GT Advance Championship Racing

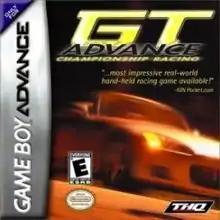
North American cover art featuring a Honda S2000

GT Advance Championship Racing, known in Japan as , is a racing game developed by MTO and published by THQ. It was a launch title for the Game Boy Advance. The game's sequel, "", was released on June 30, 2002, in North America.